56th Operations Group

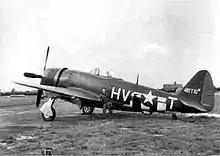
P-47D 44-19770, 61st Fighter Squadron, 56th FG, pilot Arthur Joseph Bux Jr.

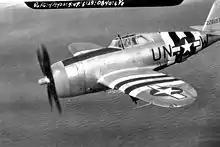
Republic P-47D-22-RE Thunderbolt 42-26057 of the 63d Fighter Squadron in D-Day invasion markings, 1944. Pilot 2nd Lt. Elwood D. Raymond, KIA on September 18th, 1944 by flak and crashed in North Sea.

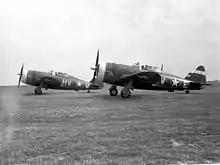
Republic P-47C-2-RE Thunderbolts of the 61st Fighter Squadron, 1942. Note the early USAAF fuselage insignia.

The group was activated as the 56th Pursuit Group on 15 January 1941 at the Savannah Army Air Base in Georgia. Expansion of the group began after the move to Charlotte Army Air Base, North Carolina in May 1941 when they were equipped with a small number of Bell P-39 Airacobra and Curtiss P-40 Warhawk aircraft. Intensive training at Charleston Municipal Airport, South Carolina in Dec 1941 and from January to June 1942 at airfields in New York, at area headquarters at Mitchel Field. Here they flew on air defense patrols. Selected to train with the new Republic P-47B Thunderbolt, they received the first aircraft in June 1942. The group then moved to Bridgeport Municipal Airport, Connecticut on 7 July 1942 and continued testing and training with early P-47s. Alerted for overseas duty in December 1942 they sailed on the on 6 January 1943 and arrived in Gourock on 11 January 1943.The 56th PG was assigned three fighter squadrons: